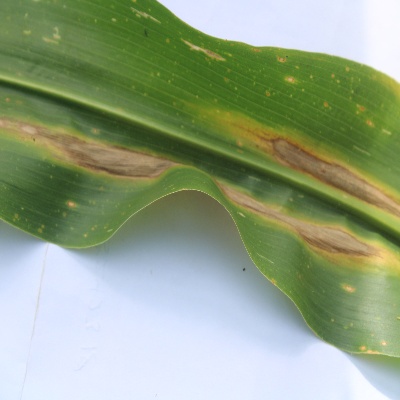
Crop: Maize
Condition: leaf blight